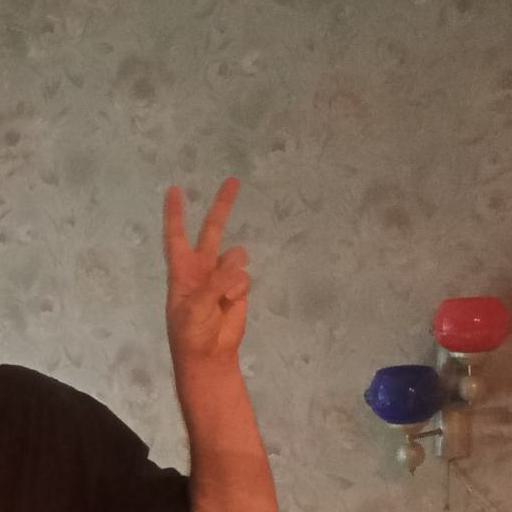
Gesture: peace